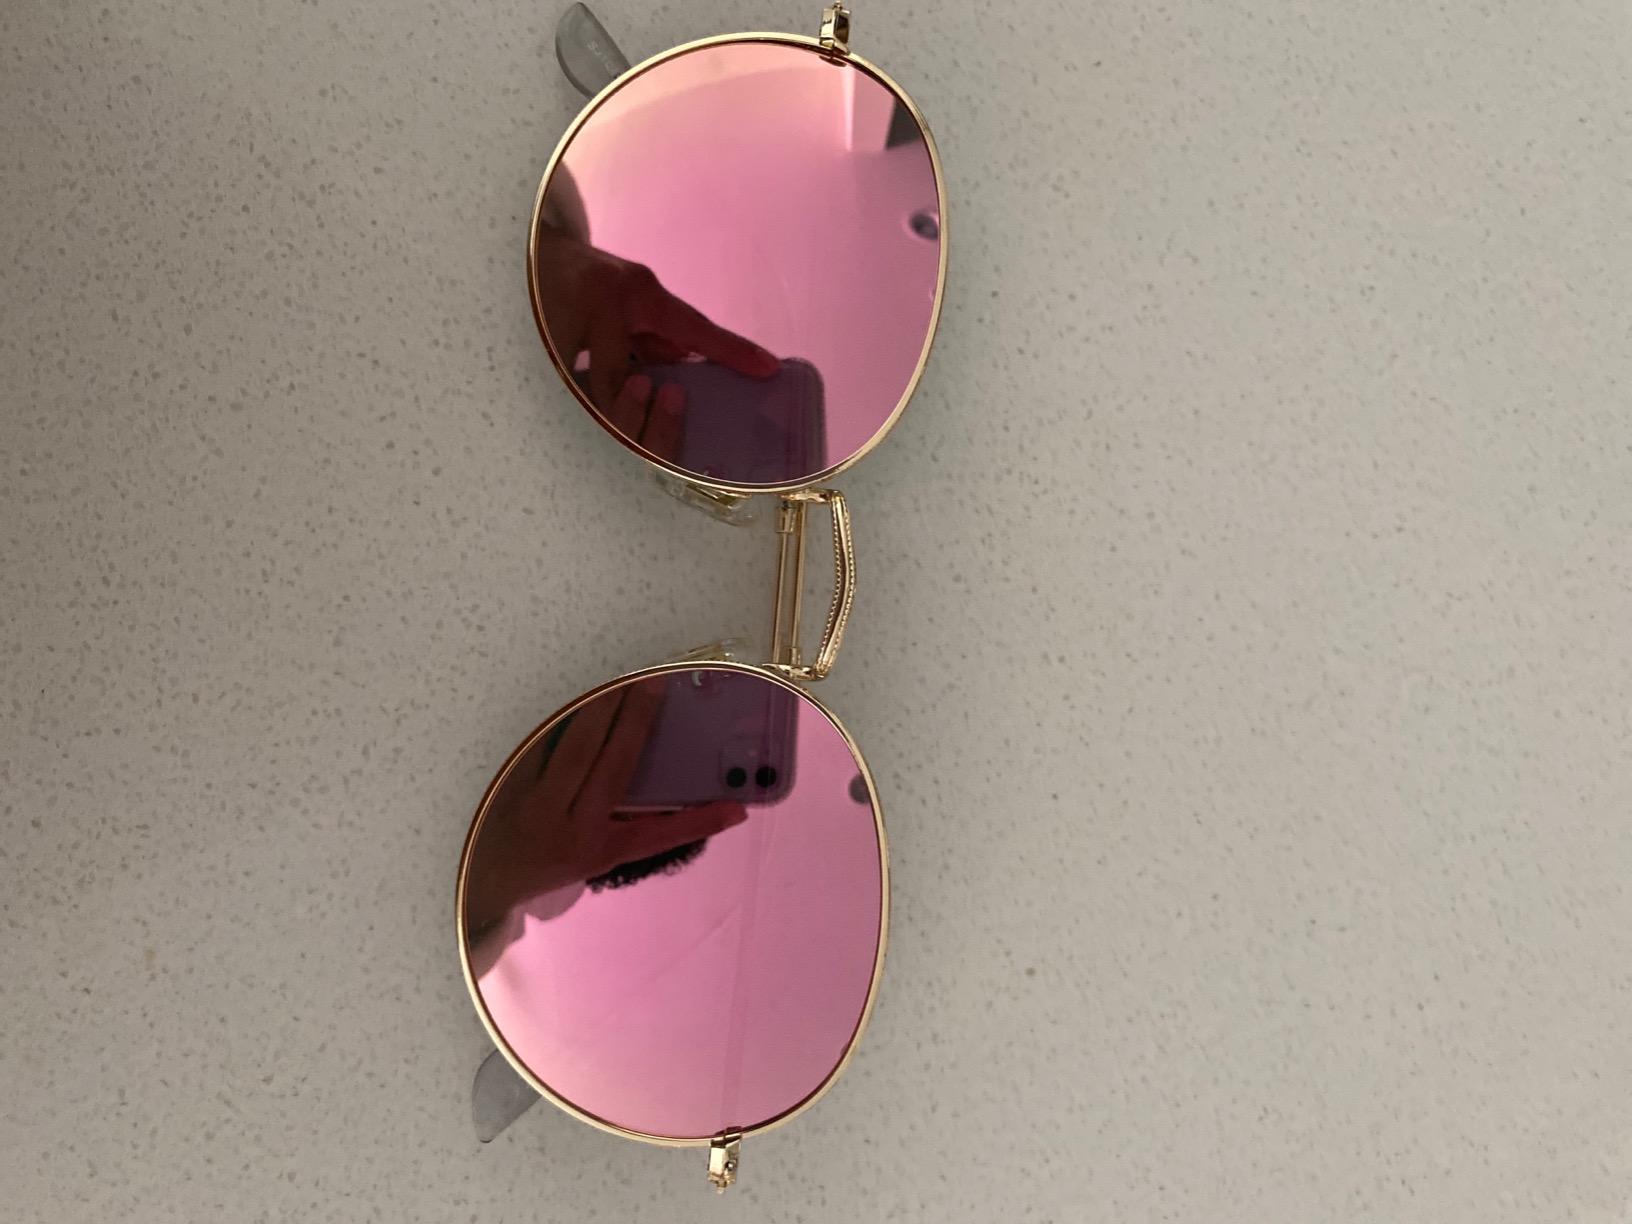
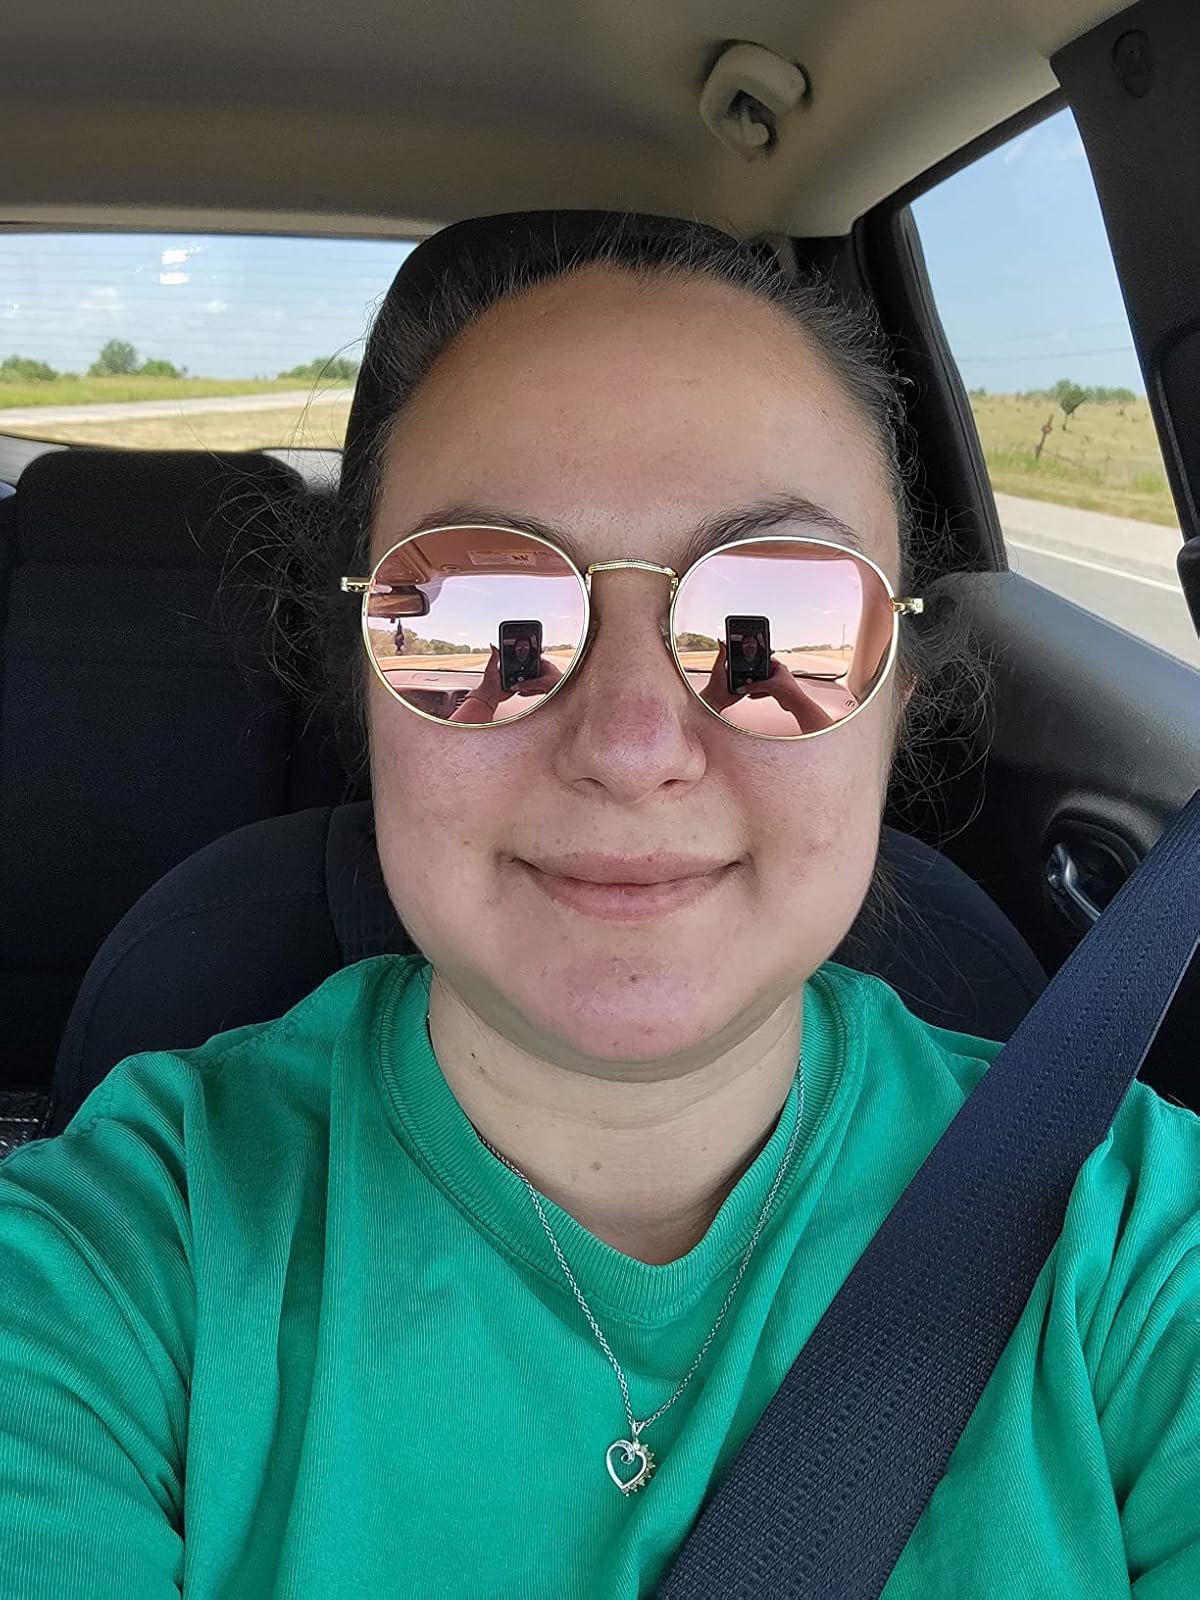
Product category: accessories_sunglasses
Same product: yes